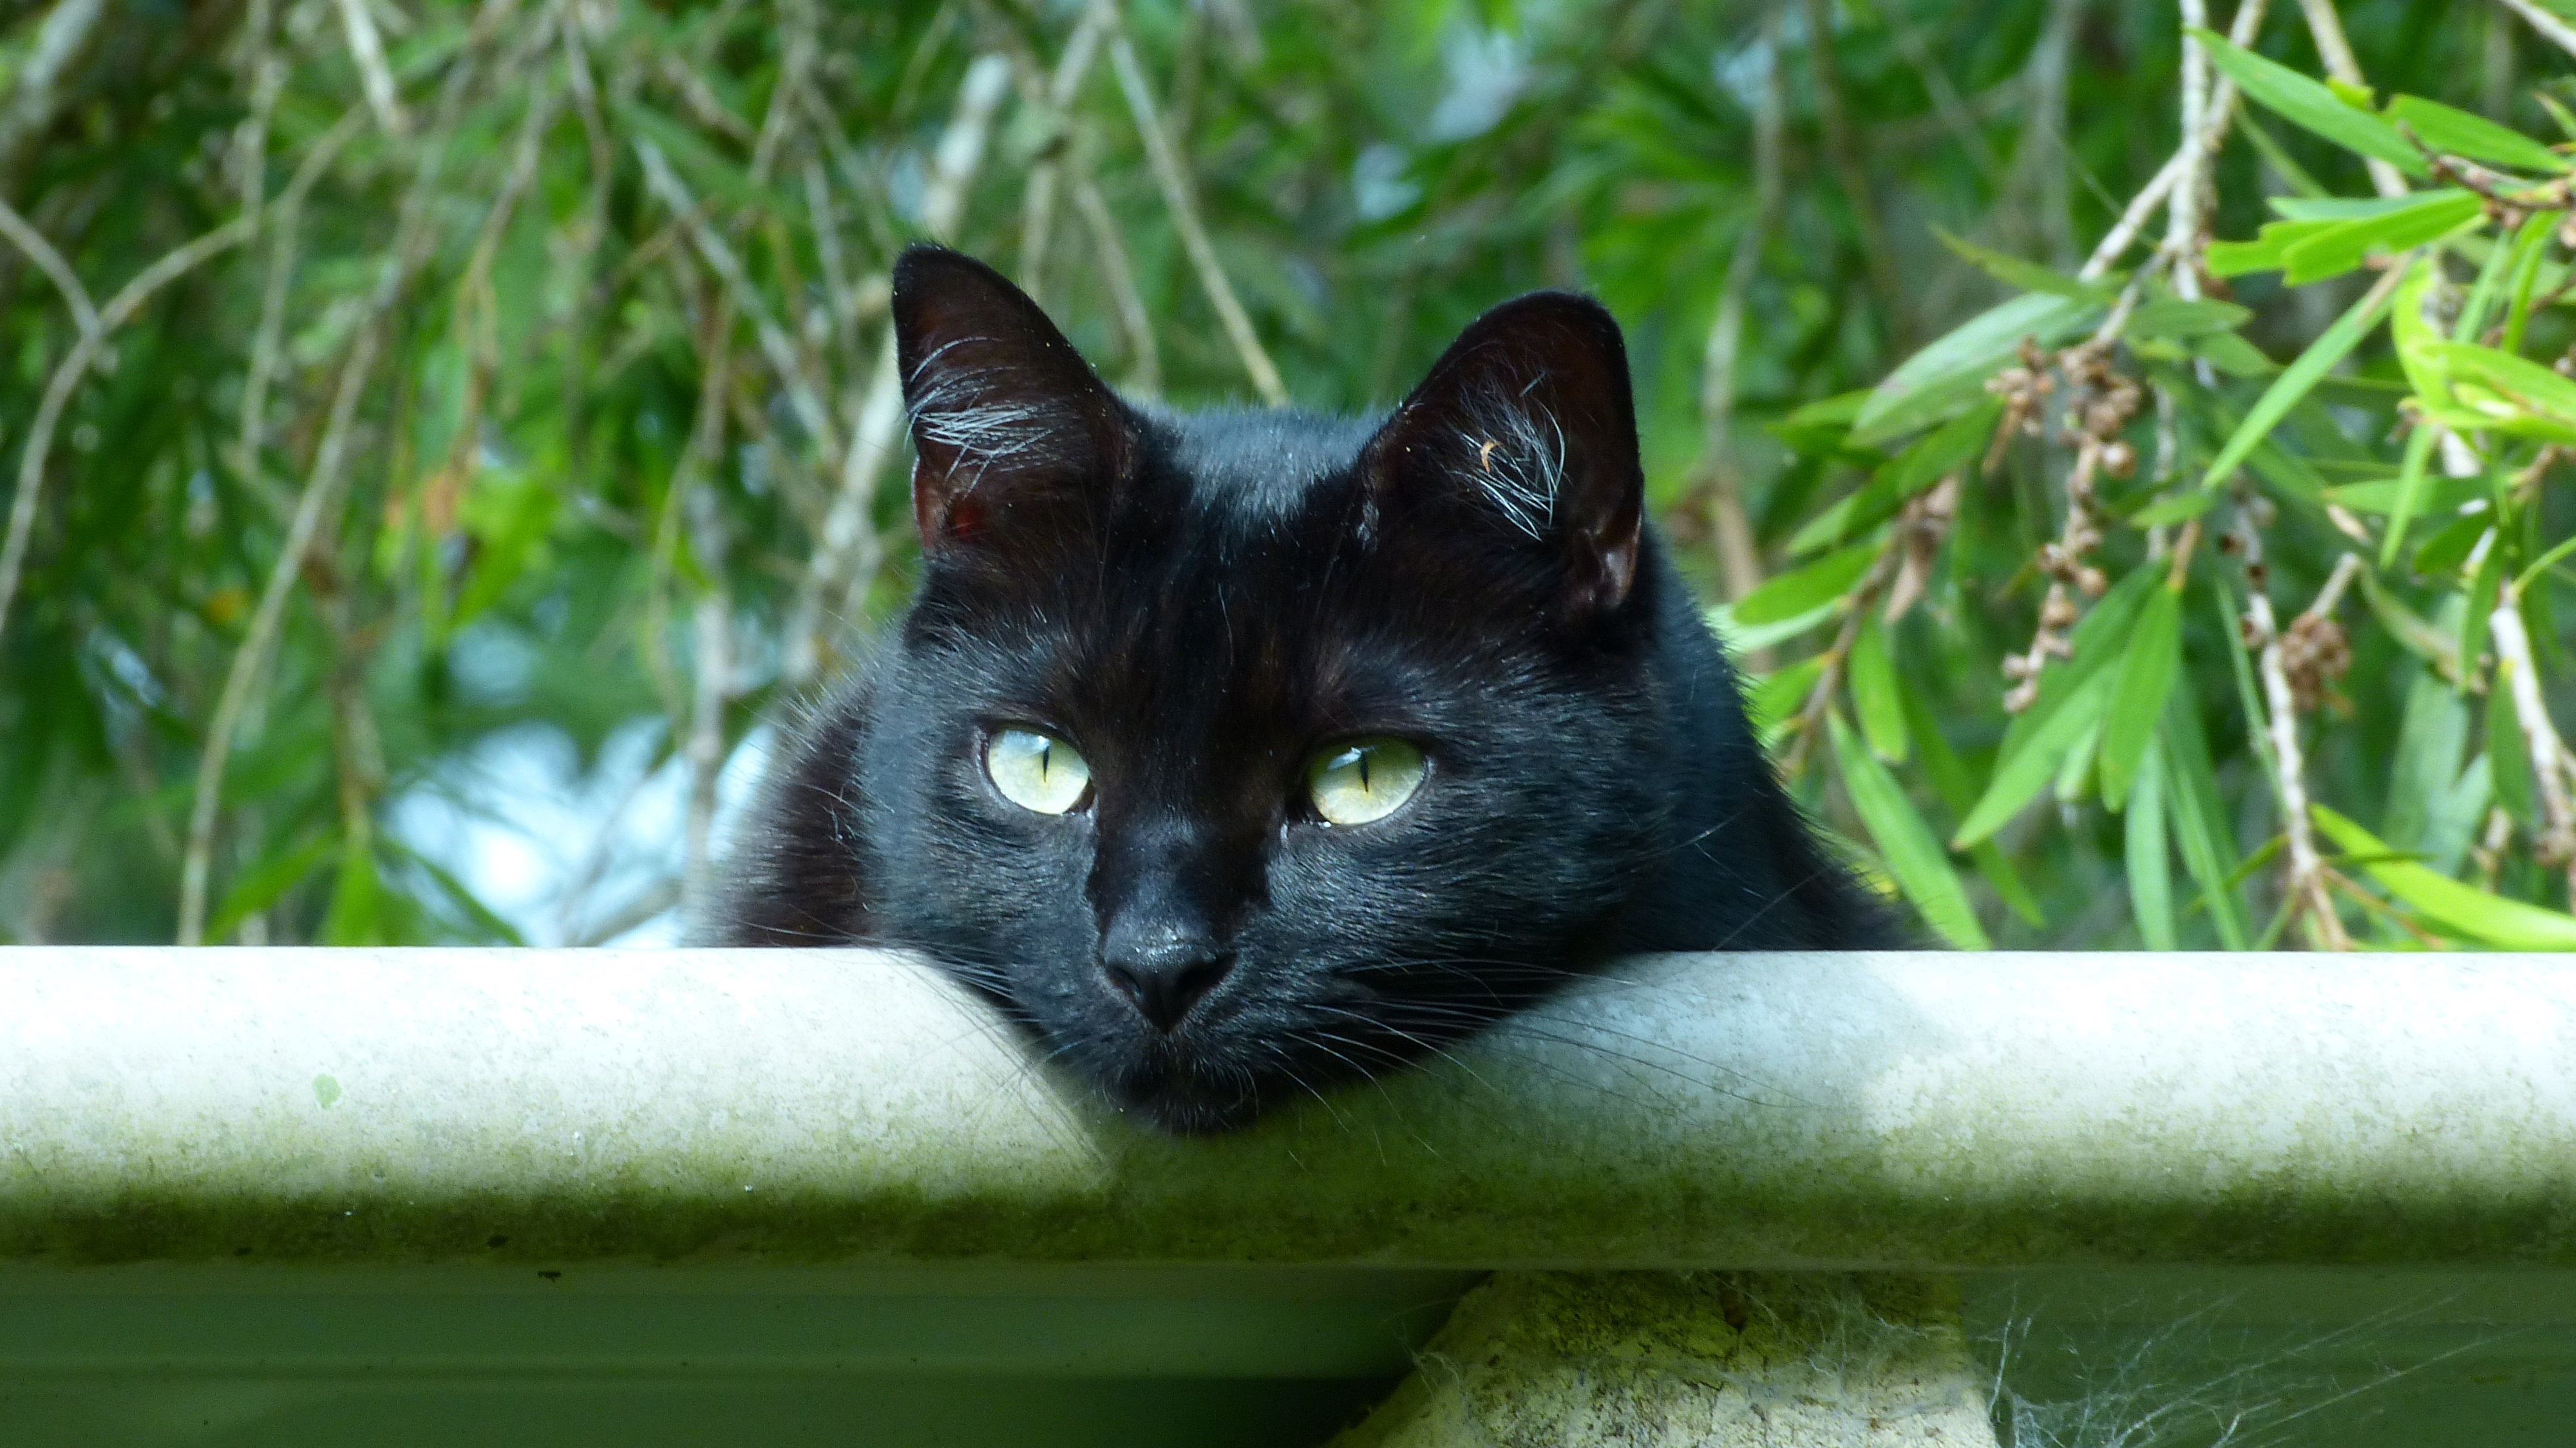
grass, green, cat, mammal, black cat, fauna, eyes, whiskers, kitty, vertebrate, small to medium sized cats, cat like mammal, nebelung, domestic short haired cat